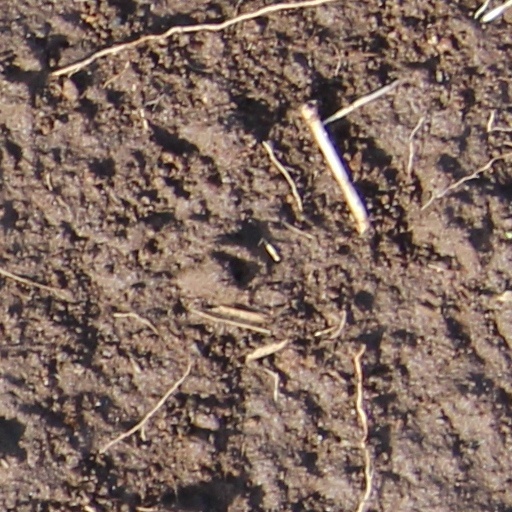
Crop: wheat